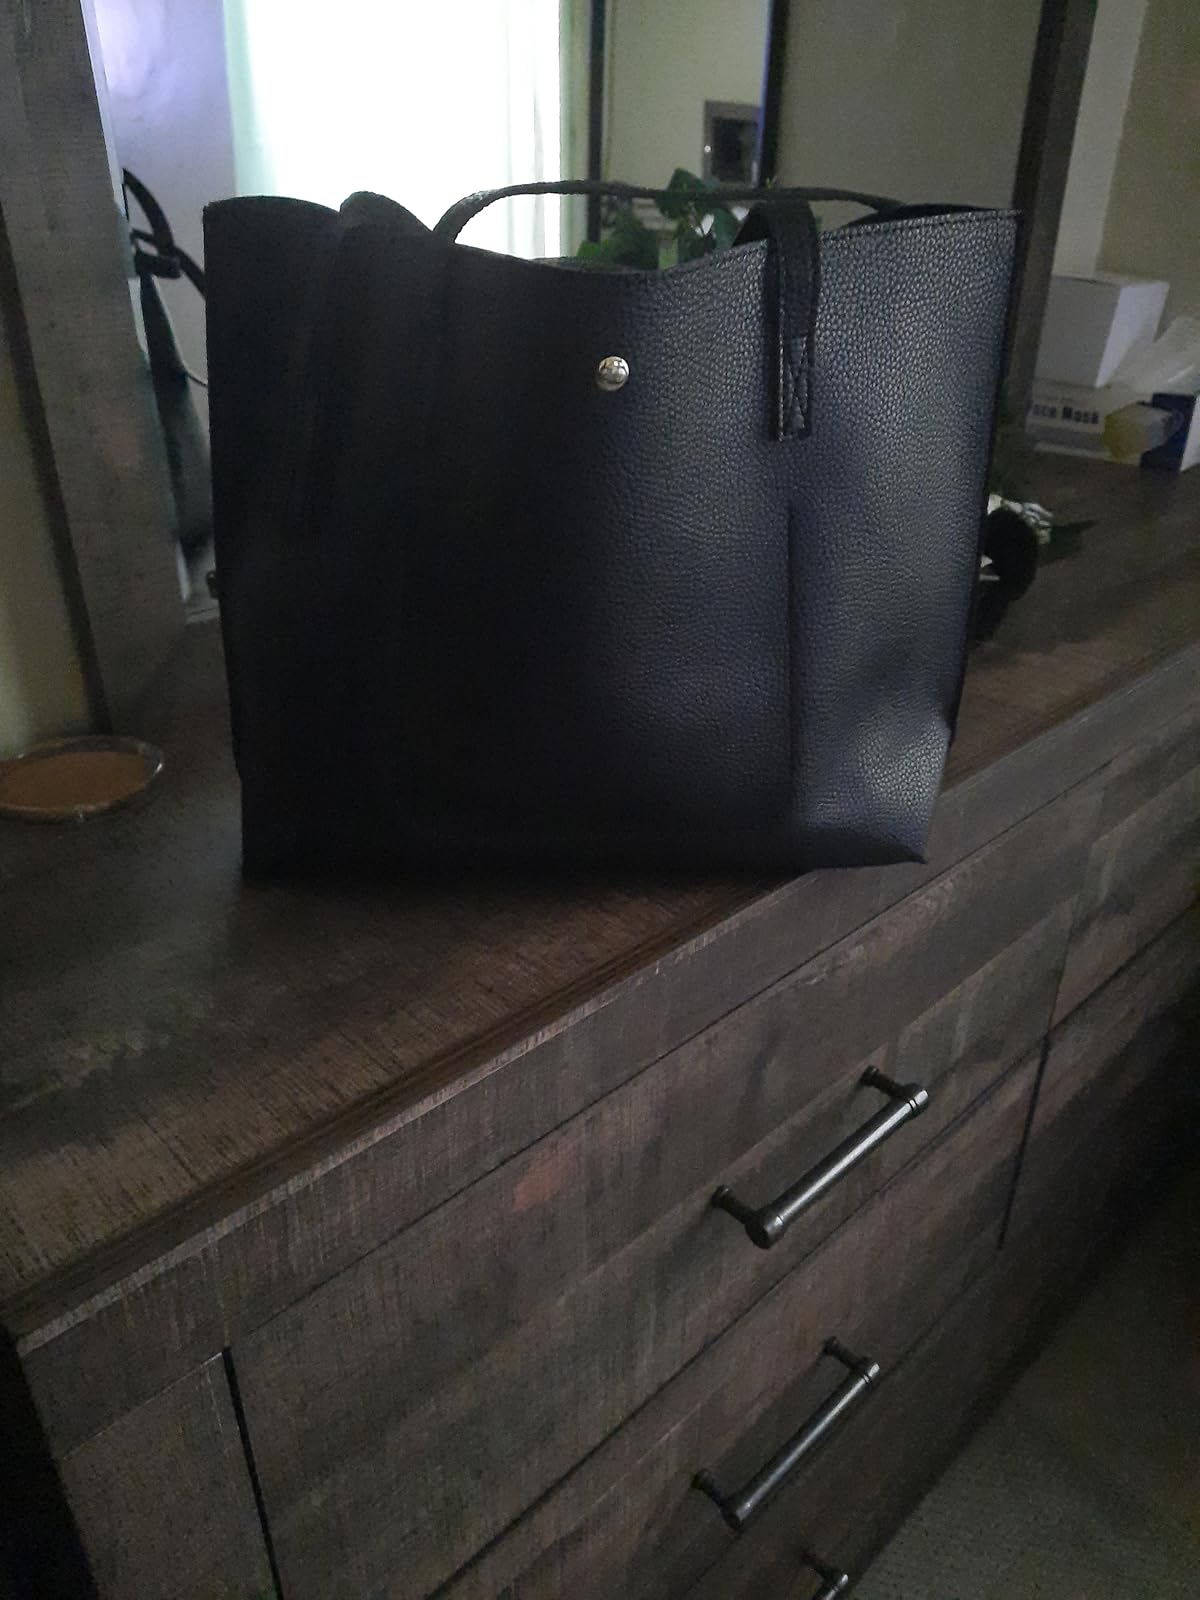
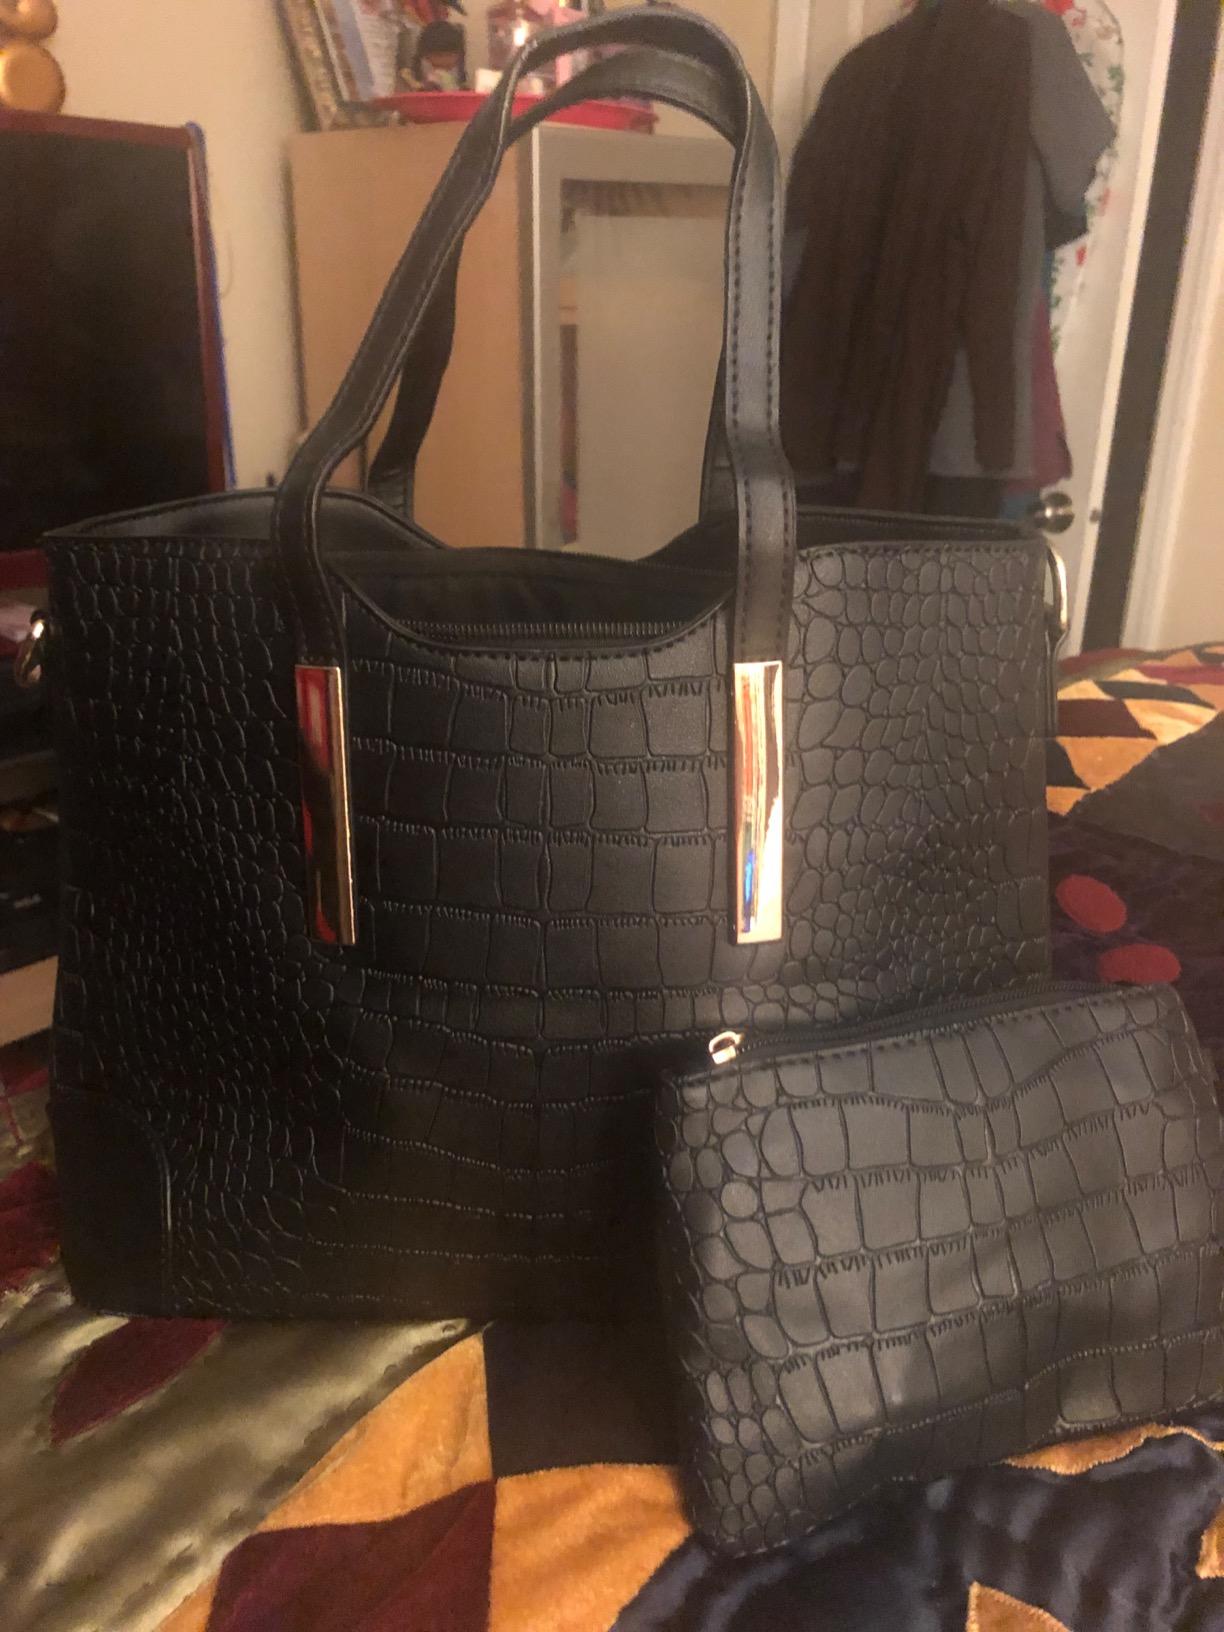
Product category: accessories_handbag
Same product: no